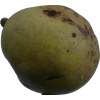
Label: pear